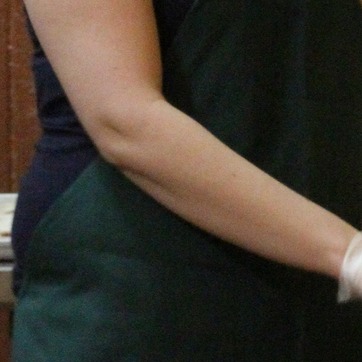
Material: skin